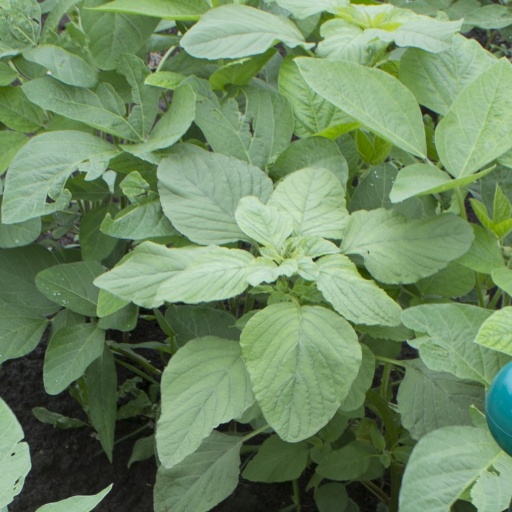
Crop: soybean